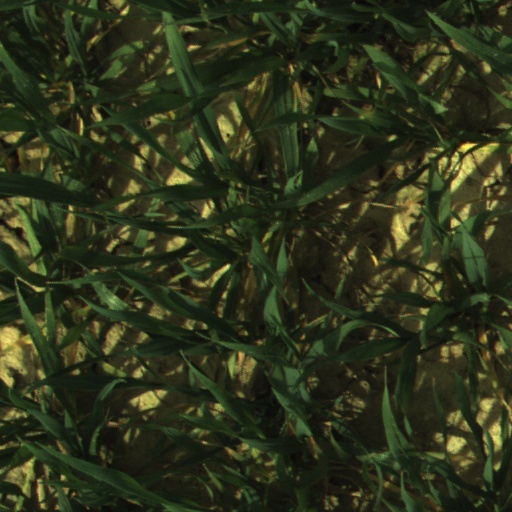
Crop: wheat